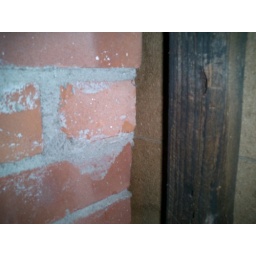
This is the insulation I added above the bedroom in a small cape house